Quillback

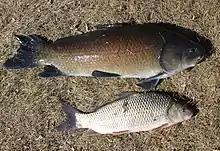
A bigmouth buffalo (top) compared to a quillback (bottom). Both of these species are long-lived catostomids

The quillback is a slow-paced and long-lived freshwater fish species that belongs to a subfamily (Ictiobinae) for which extremely long-lived fishes are becoming known. A study of a Minnesota population found that they may reach sexual maturity by age 8–9 years, live several decades at adult size, recruit more sporadically than previously realized, and attain longevity in excess of 40 years. The study also documented accrual of age-spot pigmentation after 30 years, similar to their larger-bodied cousins, the bigmouth buffalo. A study from Colorado revealed sexual maturity by an age of 3 years, highly variable recruitment, population declines, and longevity approaching 50 years.